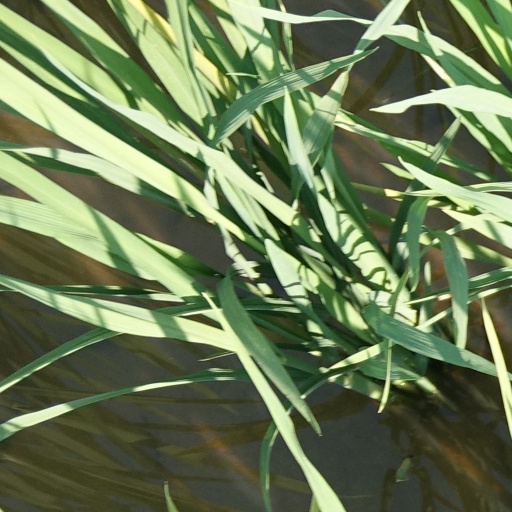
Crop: rice